Environmental issues in Hawaii

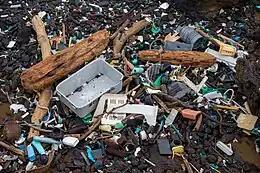
Waste from the Great Pacific Garbage Patch washed ashore at the south end of Hawaii.

The positioning of Hawaii in particular makes it a high-impact target for marine debris, given the natural ocean currents and its relative location to the North Pacific Subtropical Convergence Zone. As a result, marine debris is not limited to waste from the islands exclusively but is also carried from other locations around the world. Several organizations, both government and non-government agencies have taken initiatives to counter the environmental impacts of debris carried onto shore through clean-up efforts. The National Oceanic and Atmospheric Administration, which performs under the United States Department of Commerce, has "led this mission every year since 1996, removing a total of 904 tons of marine debris" as of 2014.